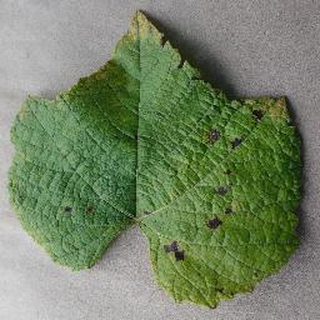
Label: grape_leaf_blight